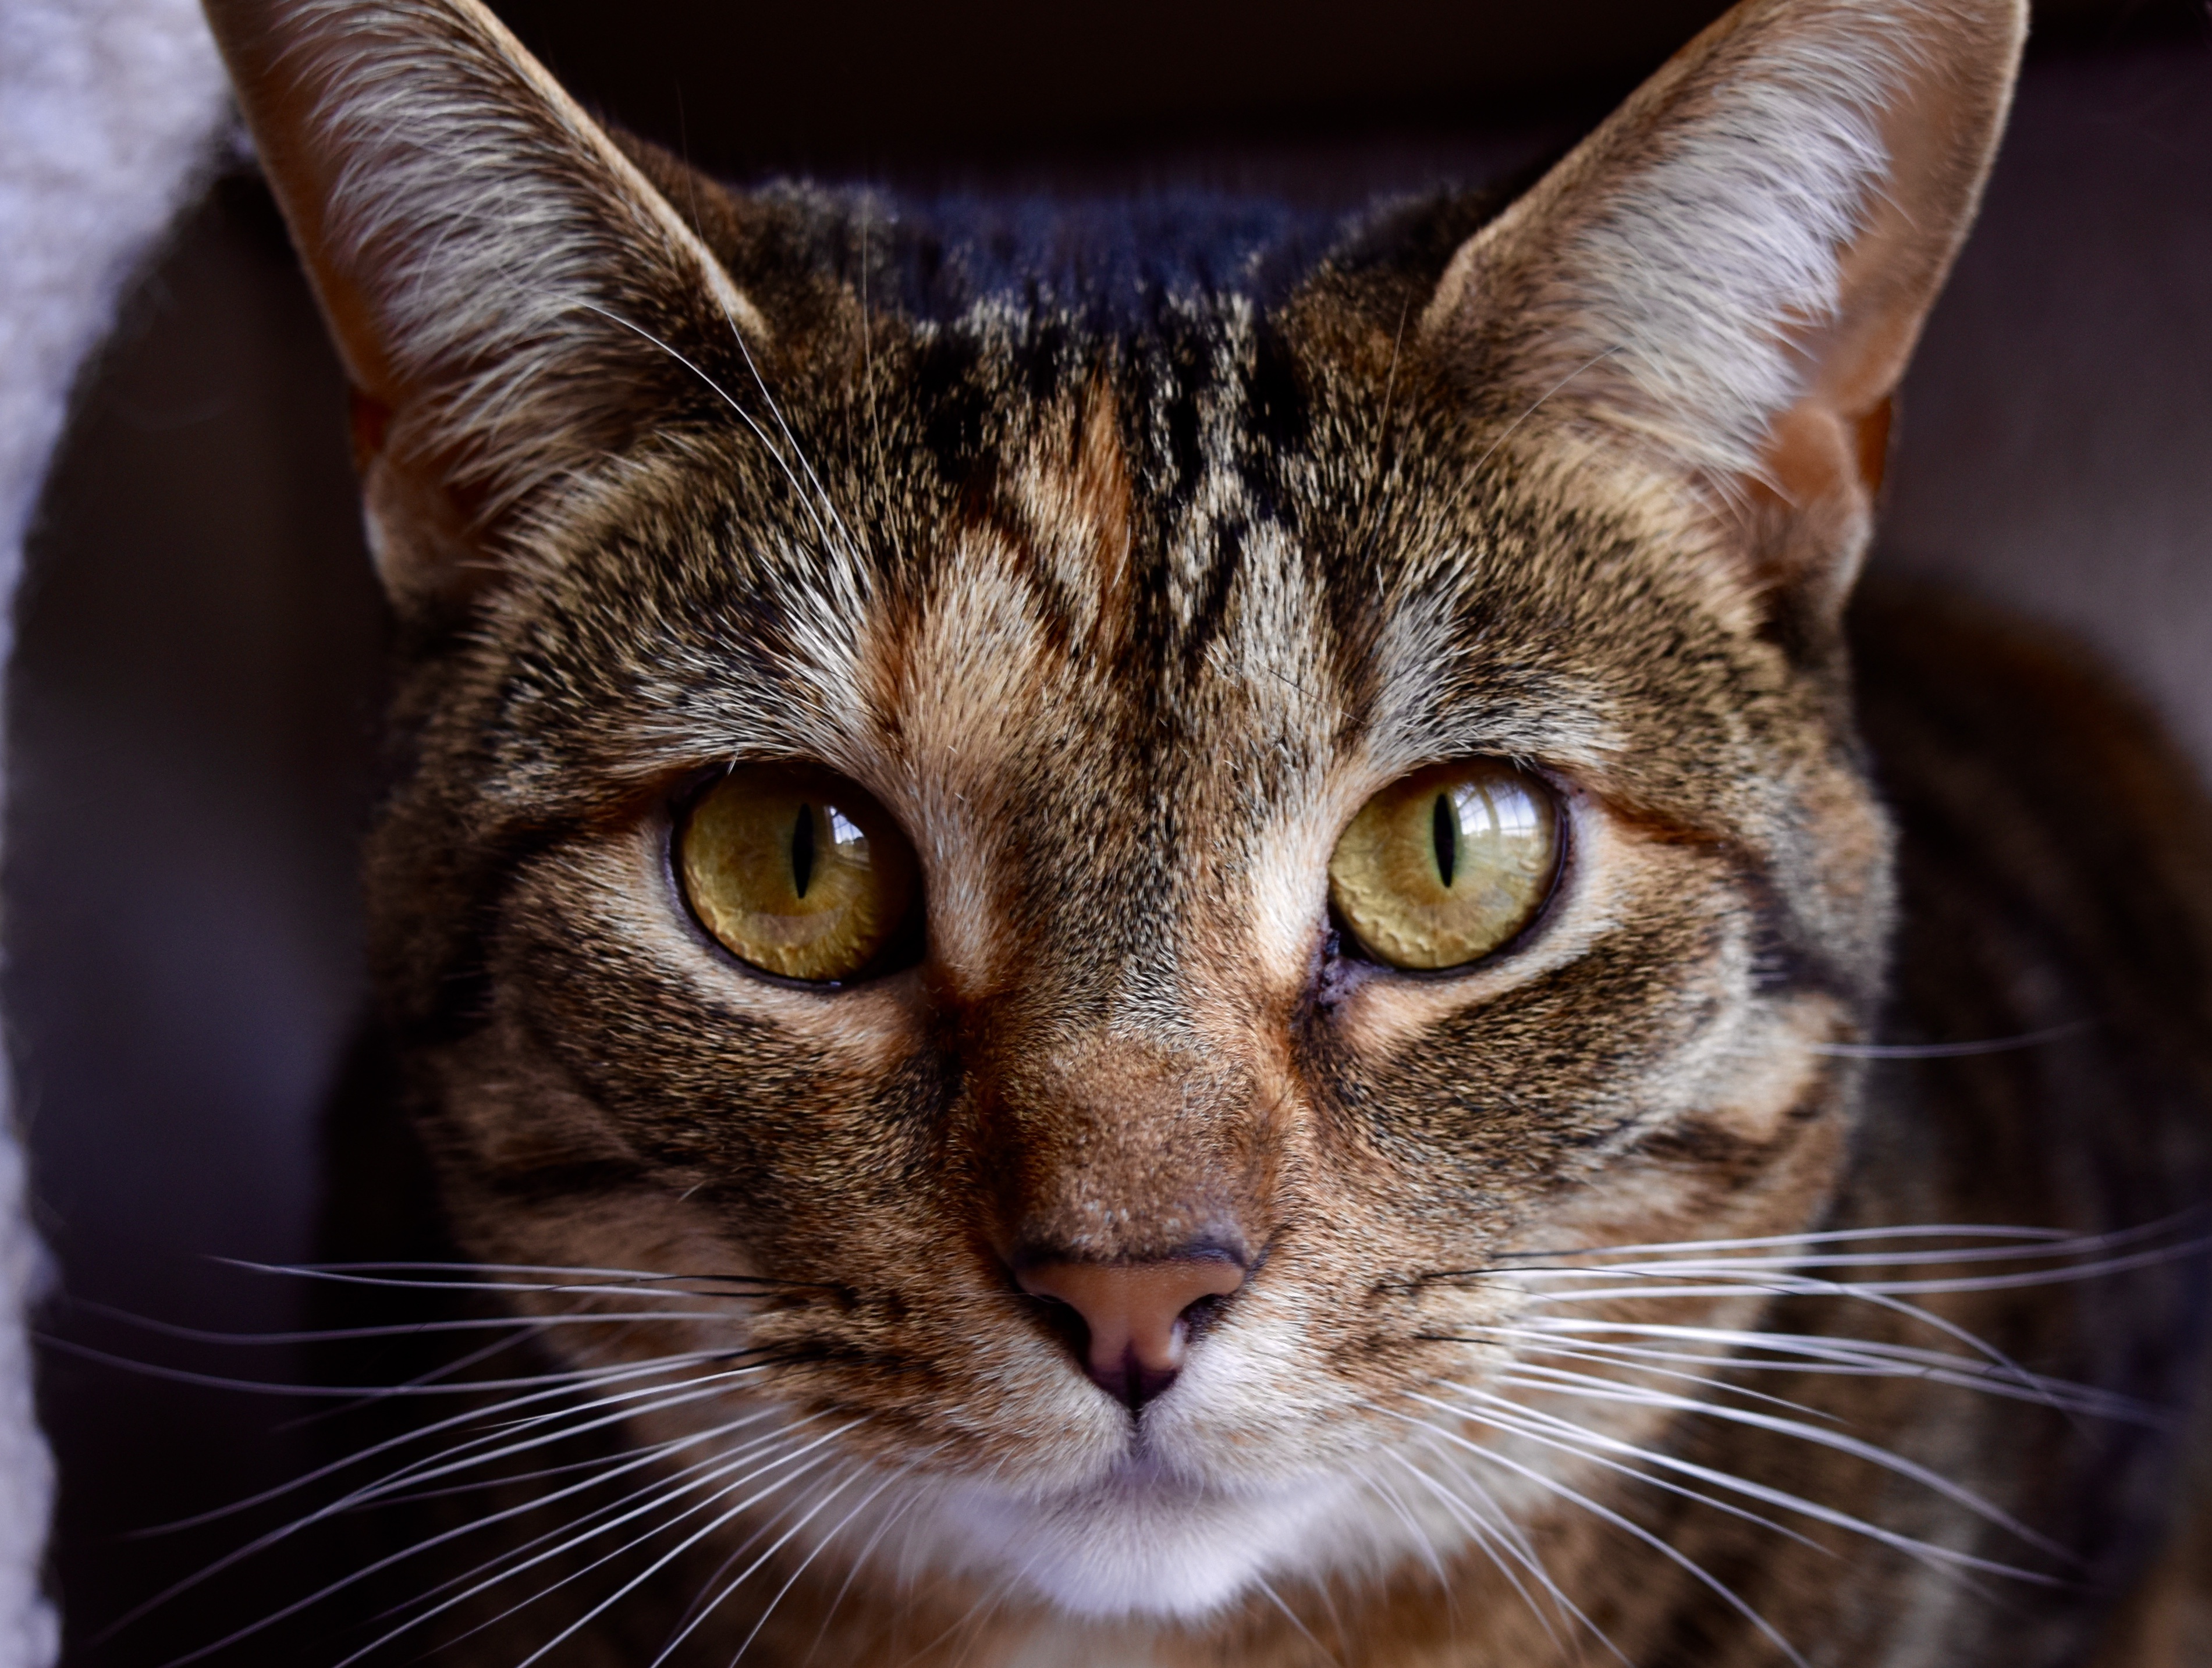
animal, cute, kitten, cat, feline, mammal, fauna, close up, whiskers, snout, vertebrate, abyssinian, tabby cat, bengal, european shorthair, wild cat, small to medium sized cats, cat like mammal, domestic short haired cat, pixie bob, rusty spotted cat, toyger